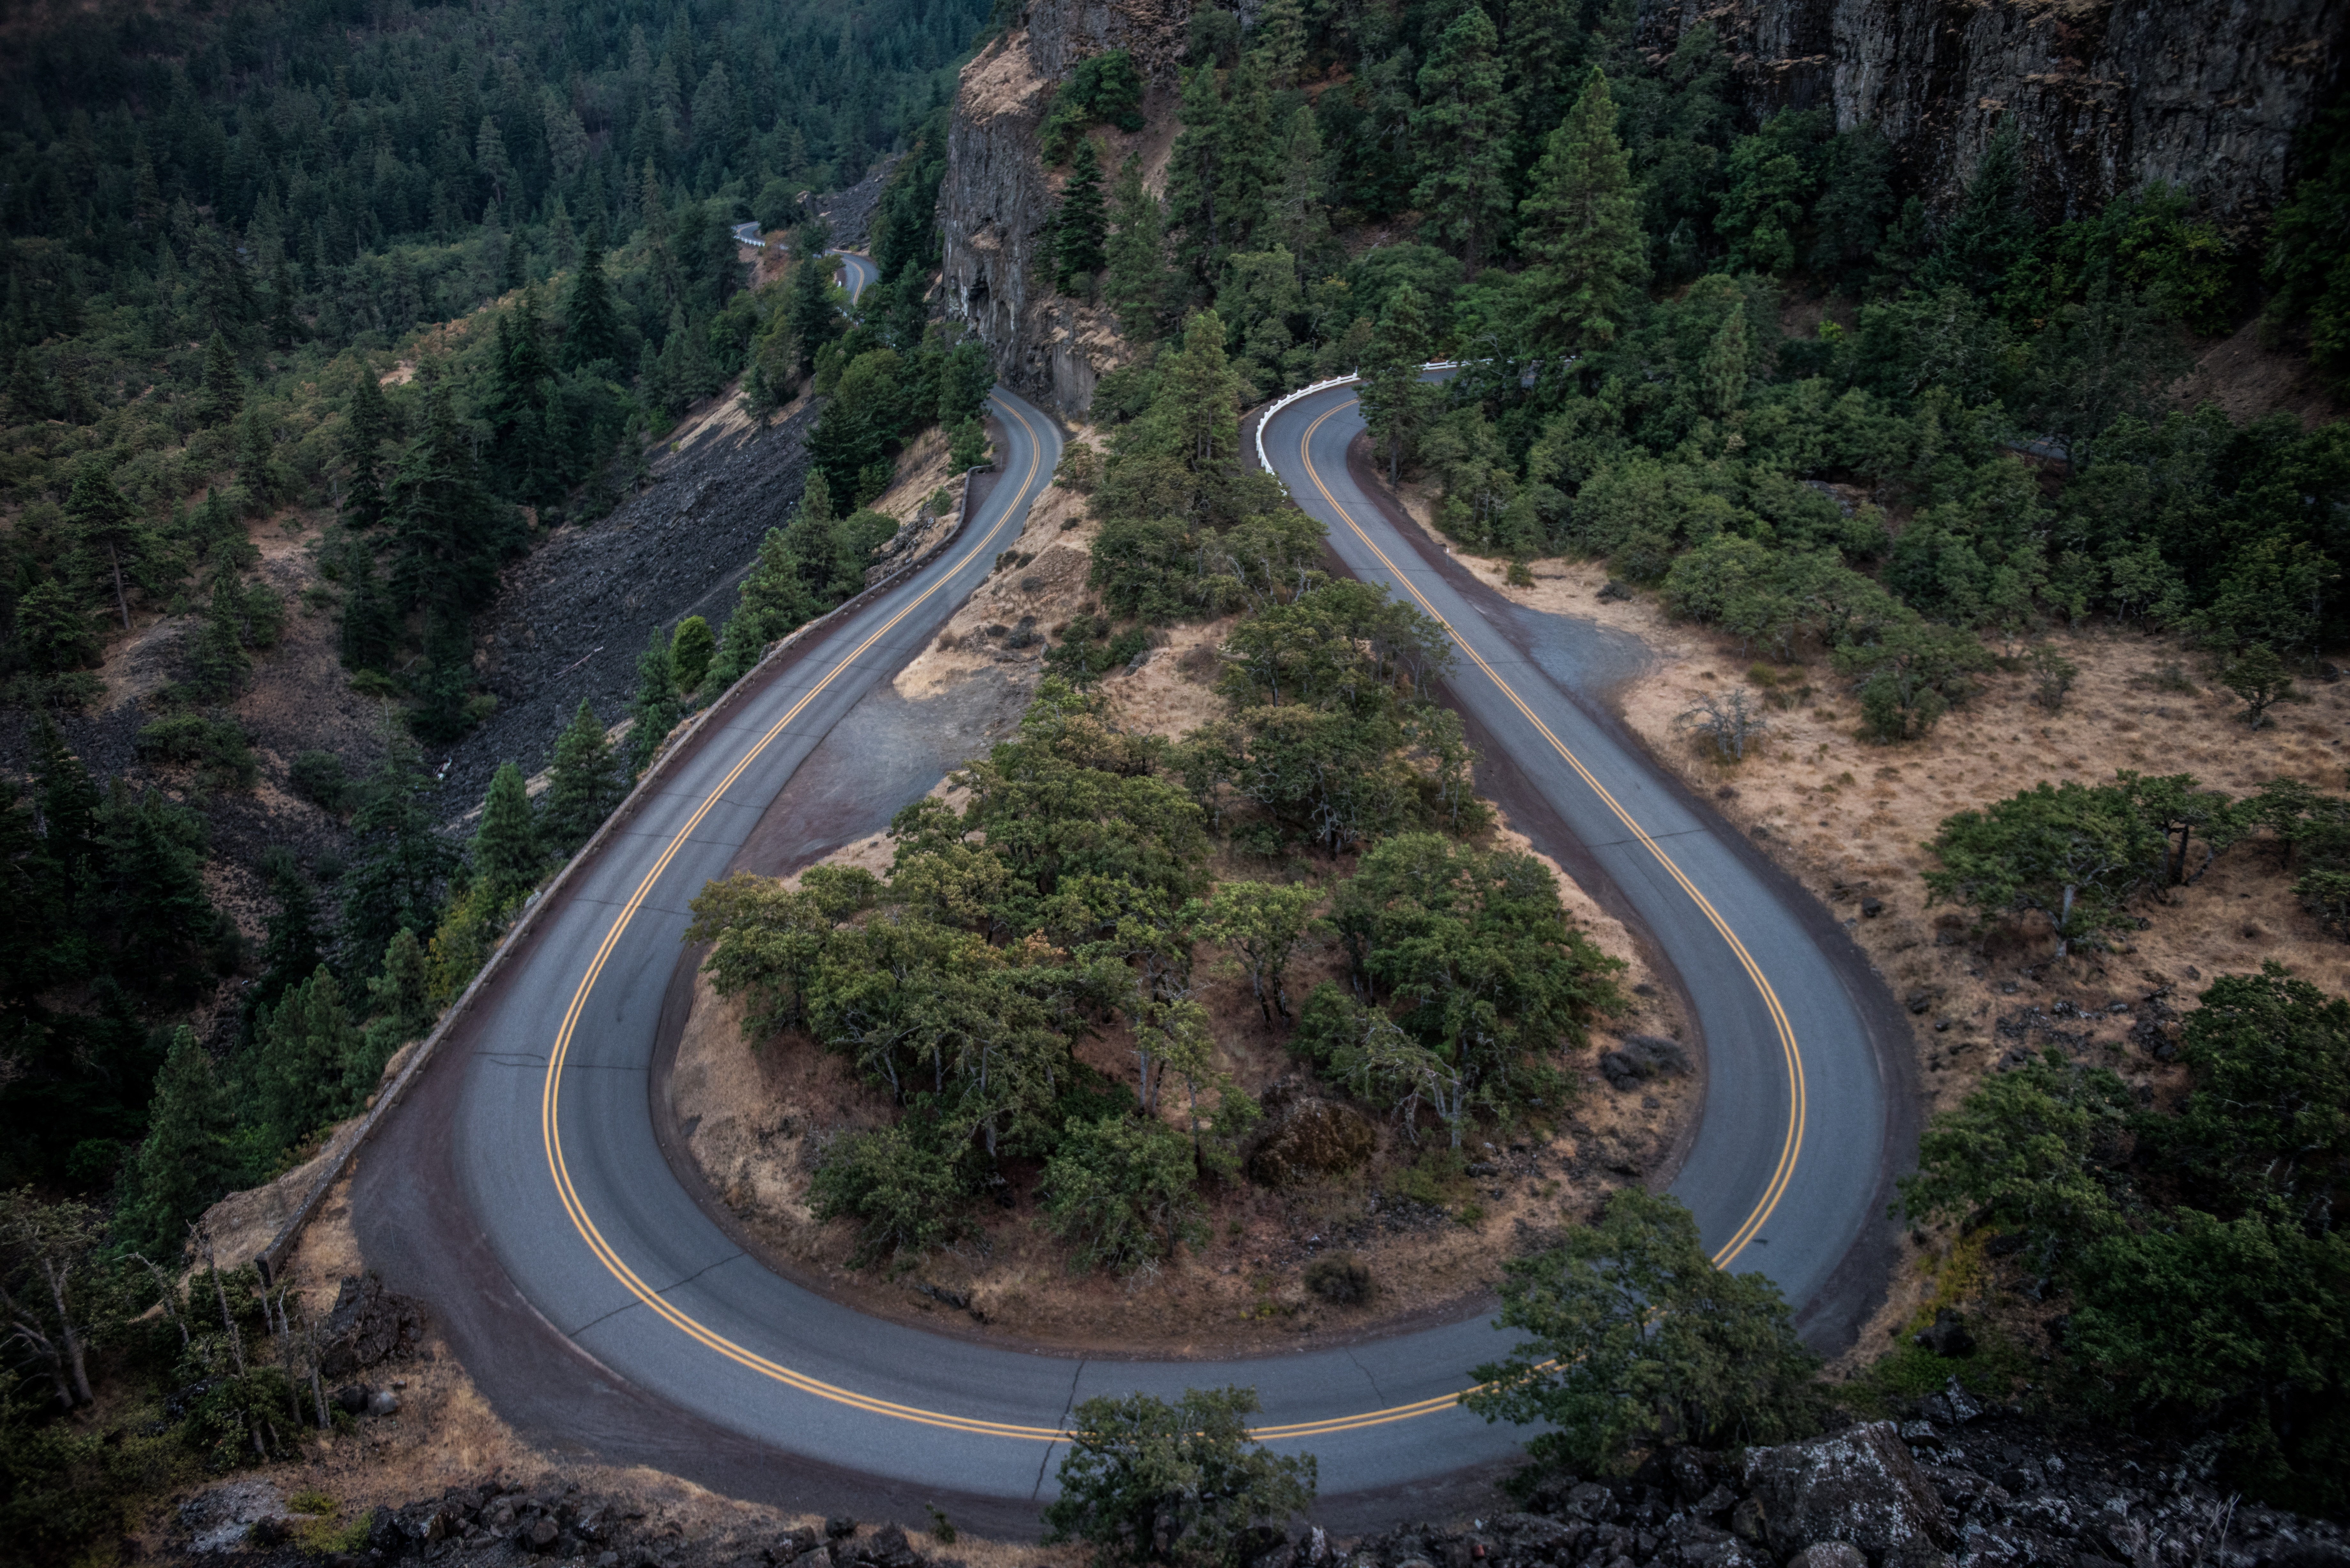
tree, road, hill, highway, river, curve, reservoir, lane, waterway, infrastructure, aerial photography, mountain pass, geological phenomenon, nonbuilding structure, controlled access highway